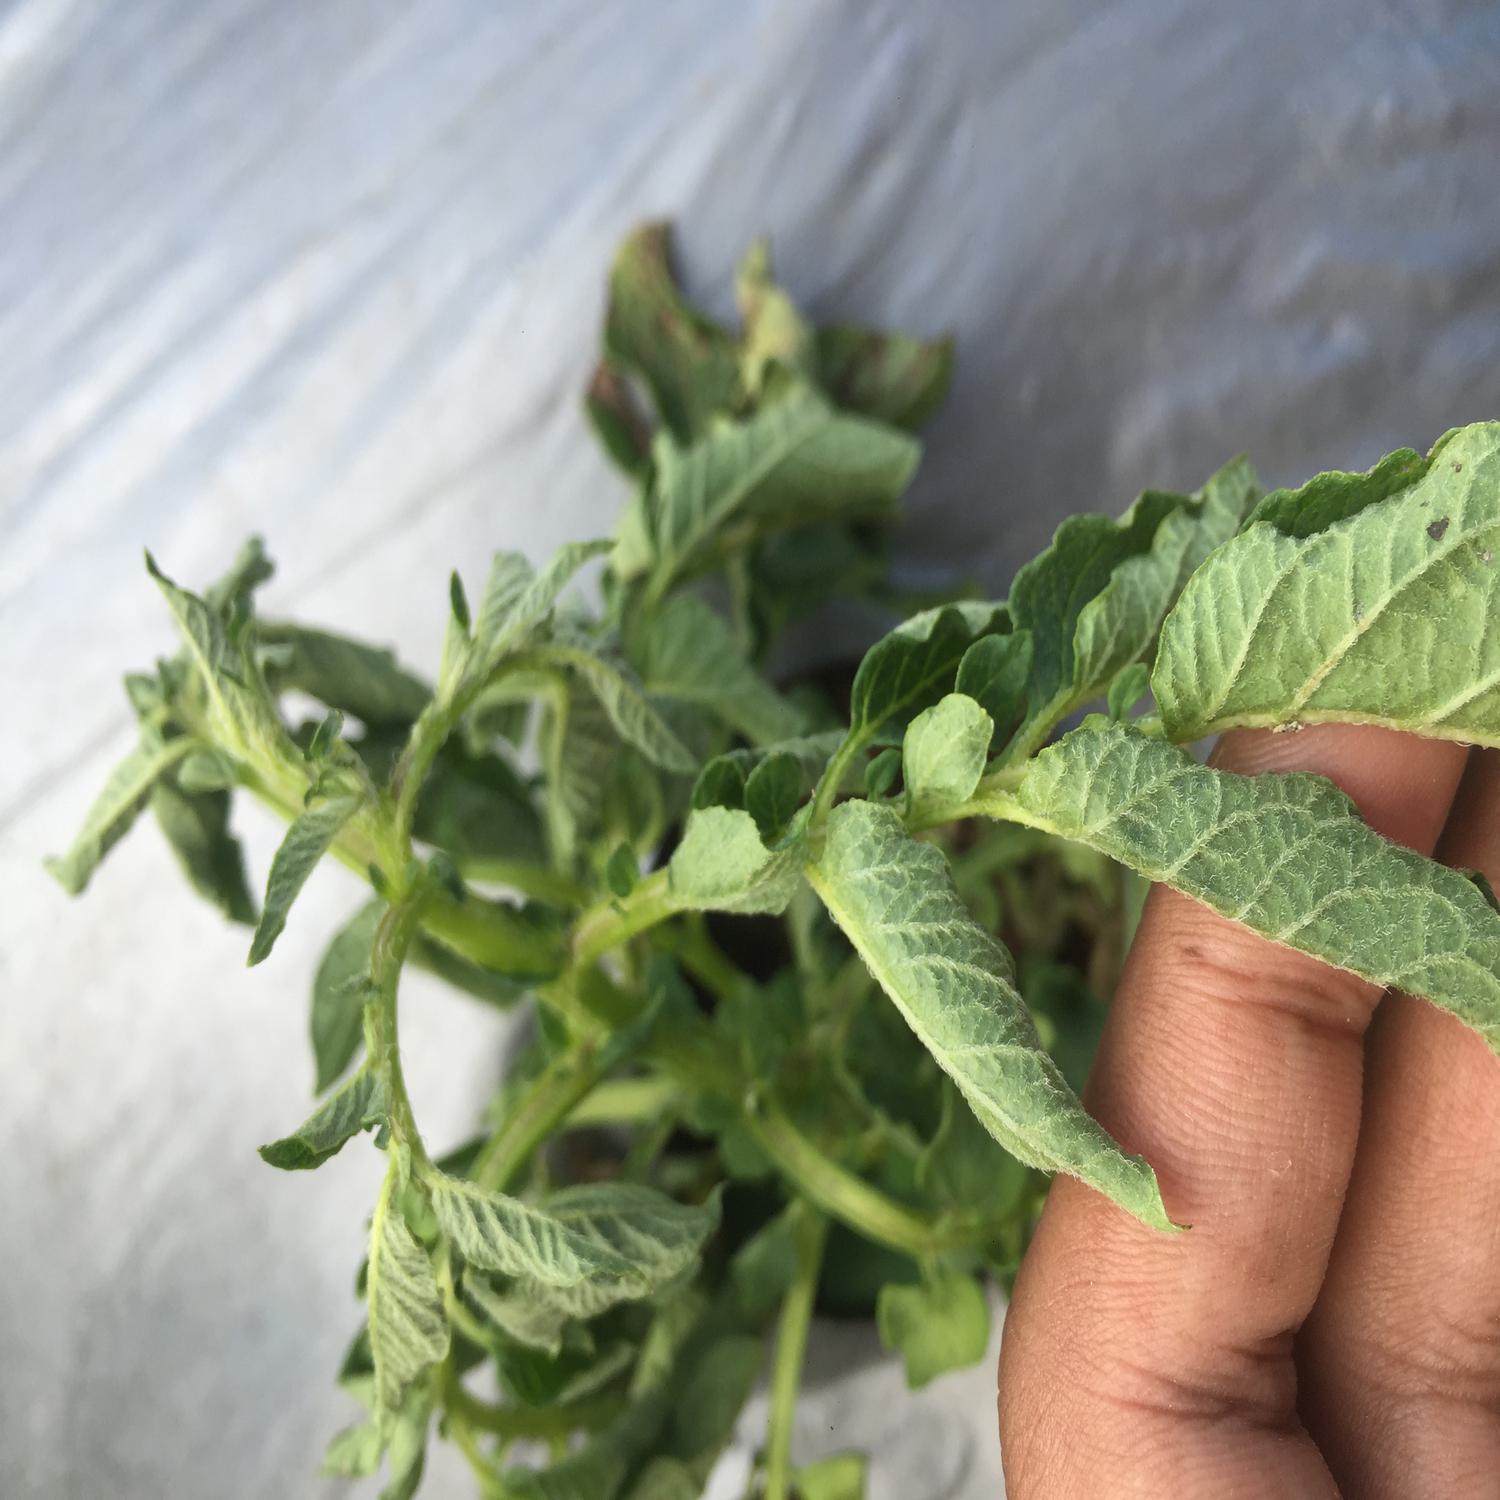
Etiqueta: Pudricion_Parda